4 Strings

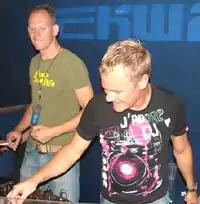
4 Strings

4 Strings is a Dutch vocal trance group. The group was founded by Carlo Resoort and Jan De Vos.